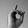
ASL letter: D